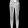
Label: Trouser